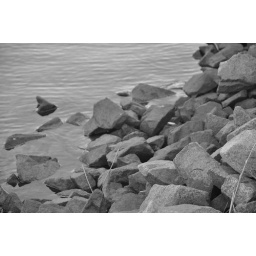
Shutter Speed: 1/125. Aperature: F5.6. ISO 320. Exposure Compensation: None. Edited in camera with black and white monochrome